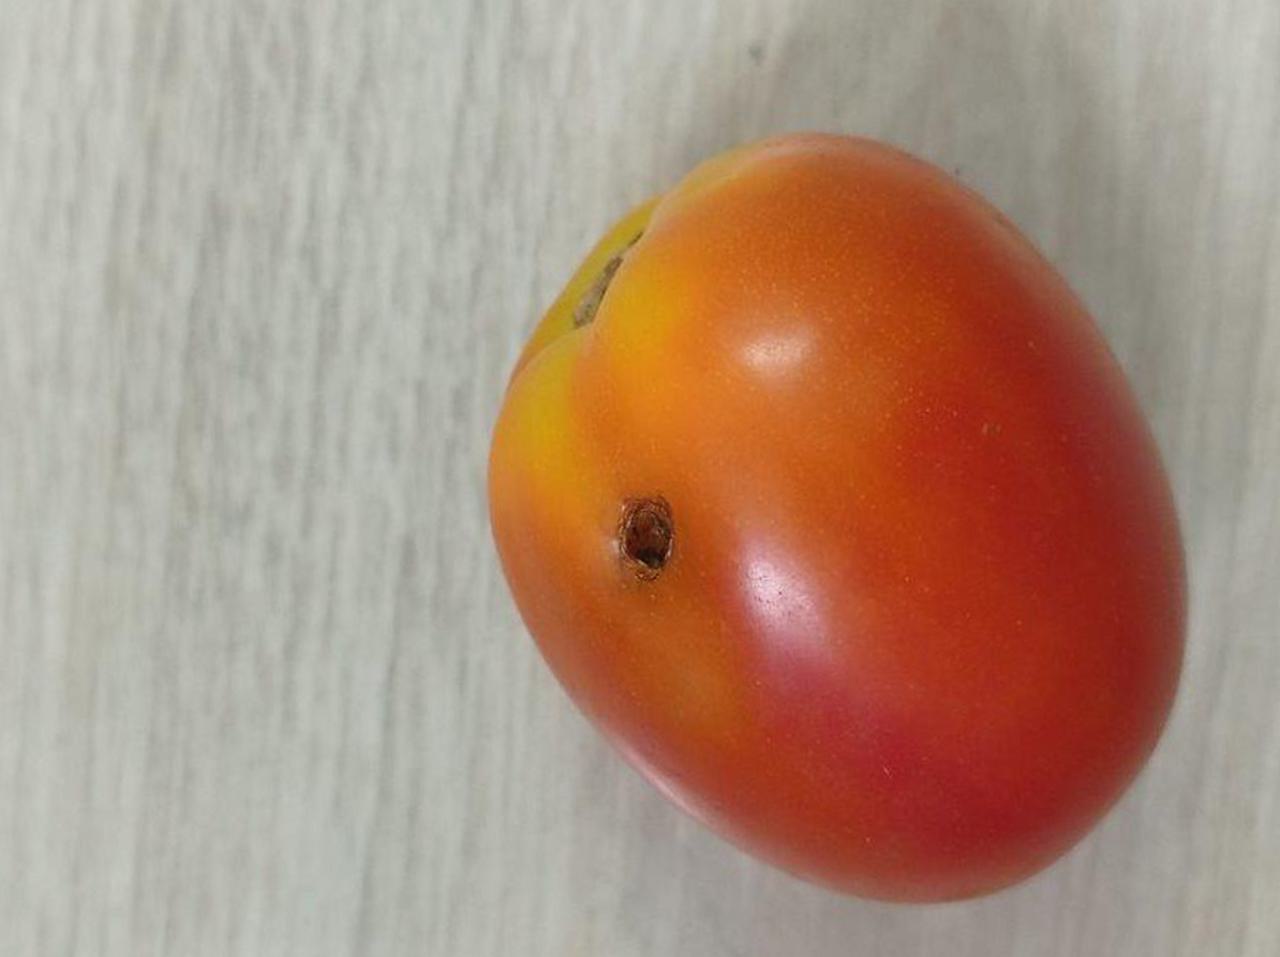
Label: Rotten